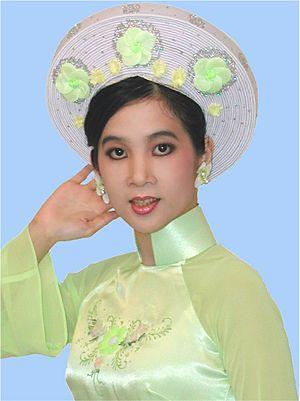
Nguyễn Ngọc Bích Ngân est une chanteuse, auteur-compositrice canadienne d'origine vietnamienne.